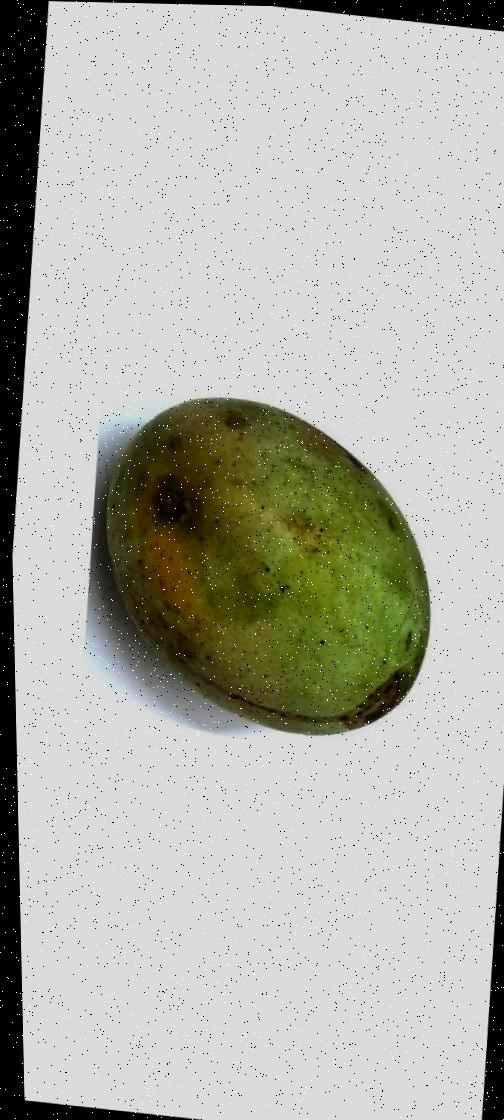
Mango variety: Fazli Shurmai